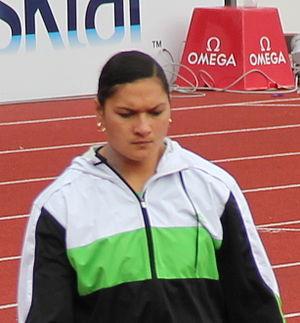
Valerie Kasanita Adams divorcée Vili est une athlète néo-zélandaise spécialiste du lancer du poids.